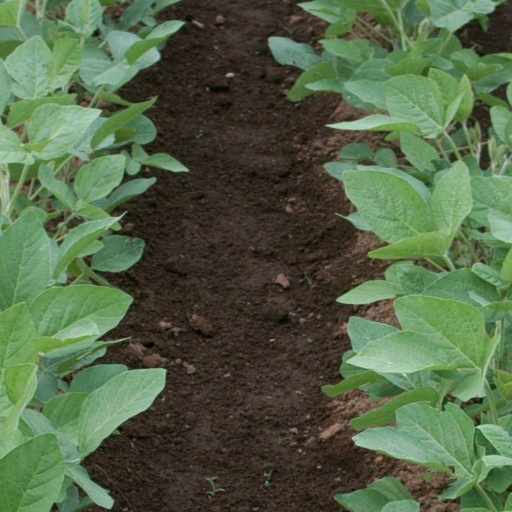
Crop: soybean